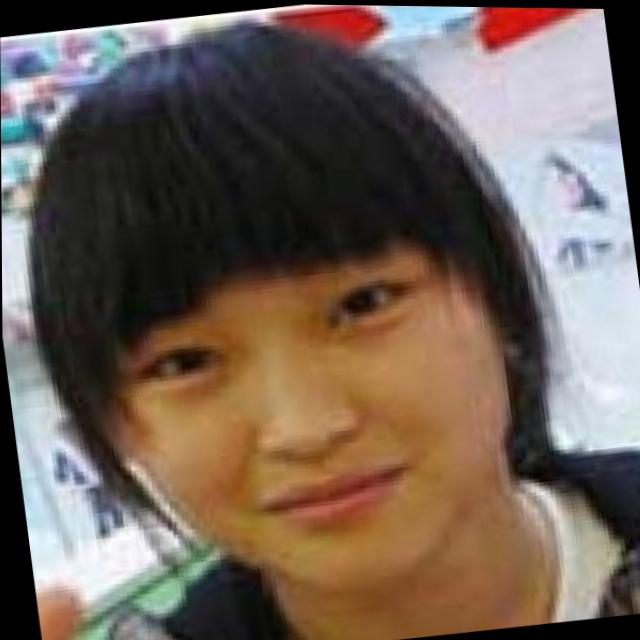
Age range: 13-20